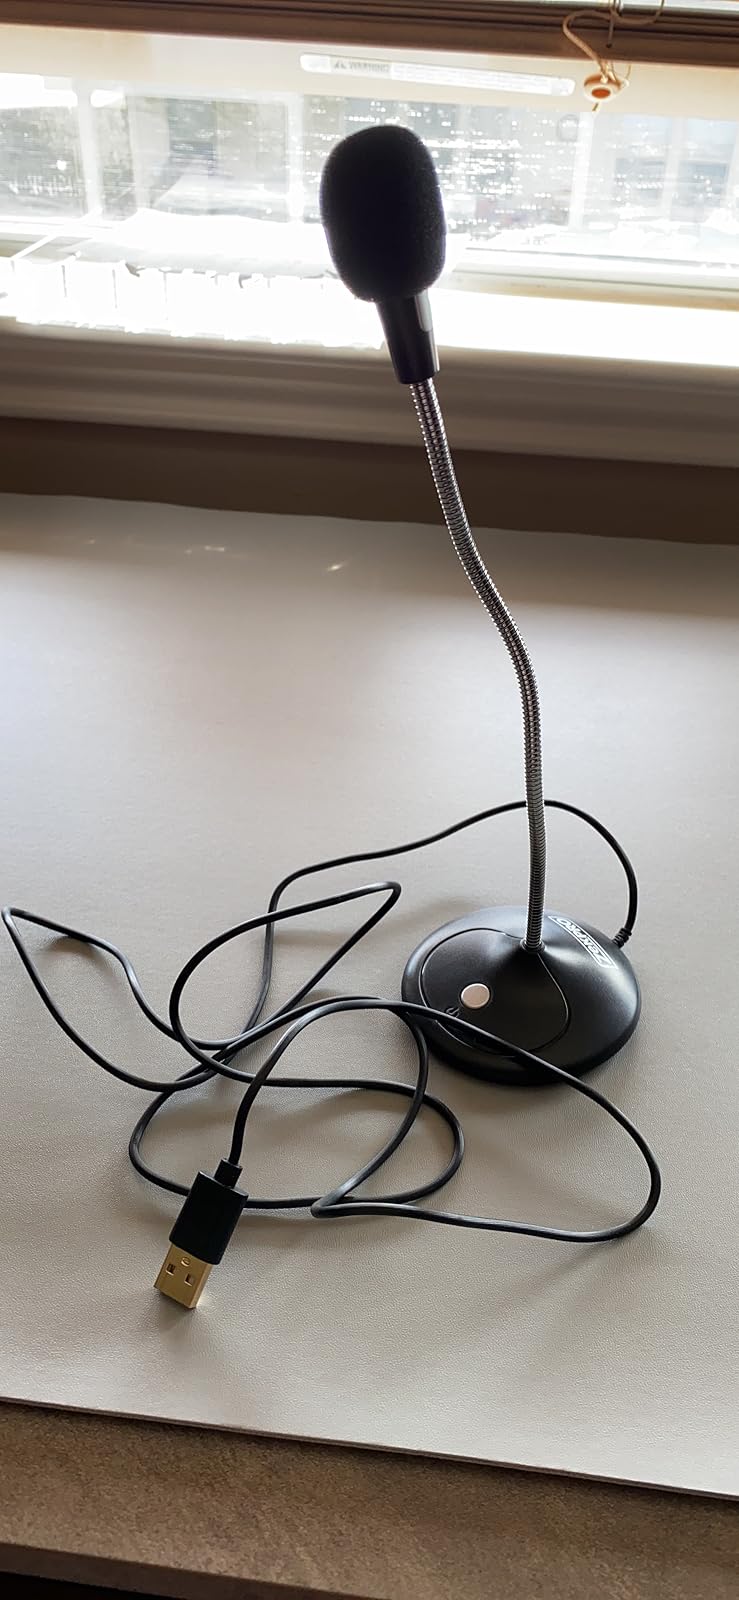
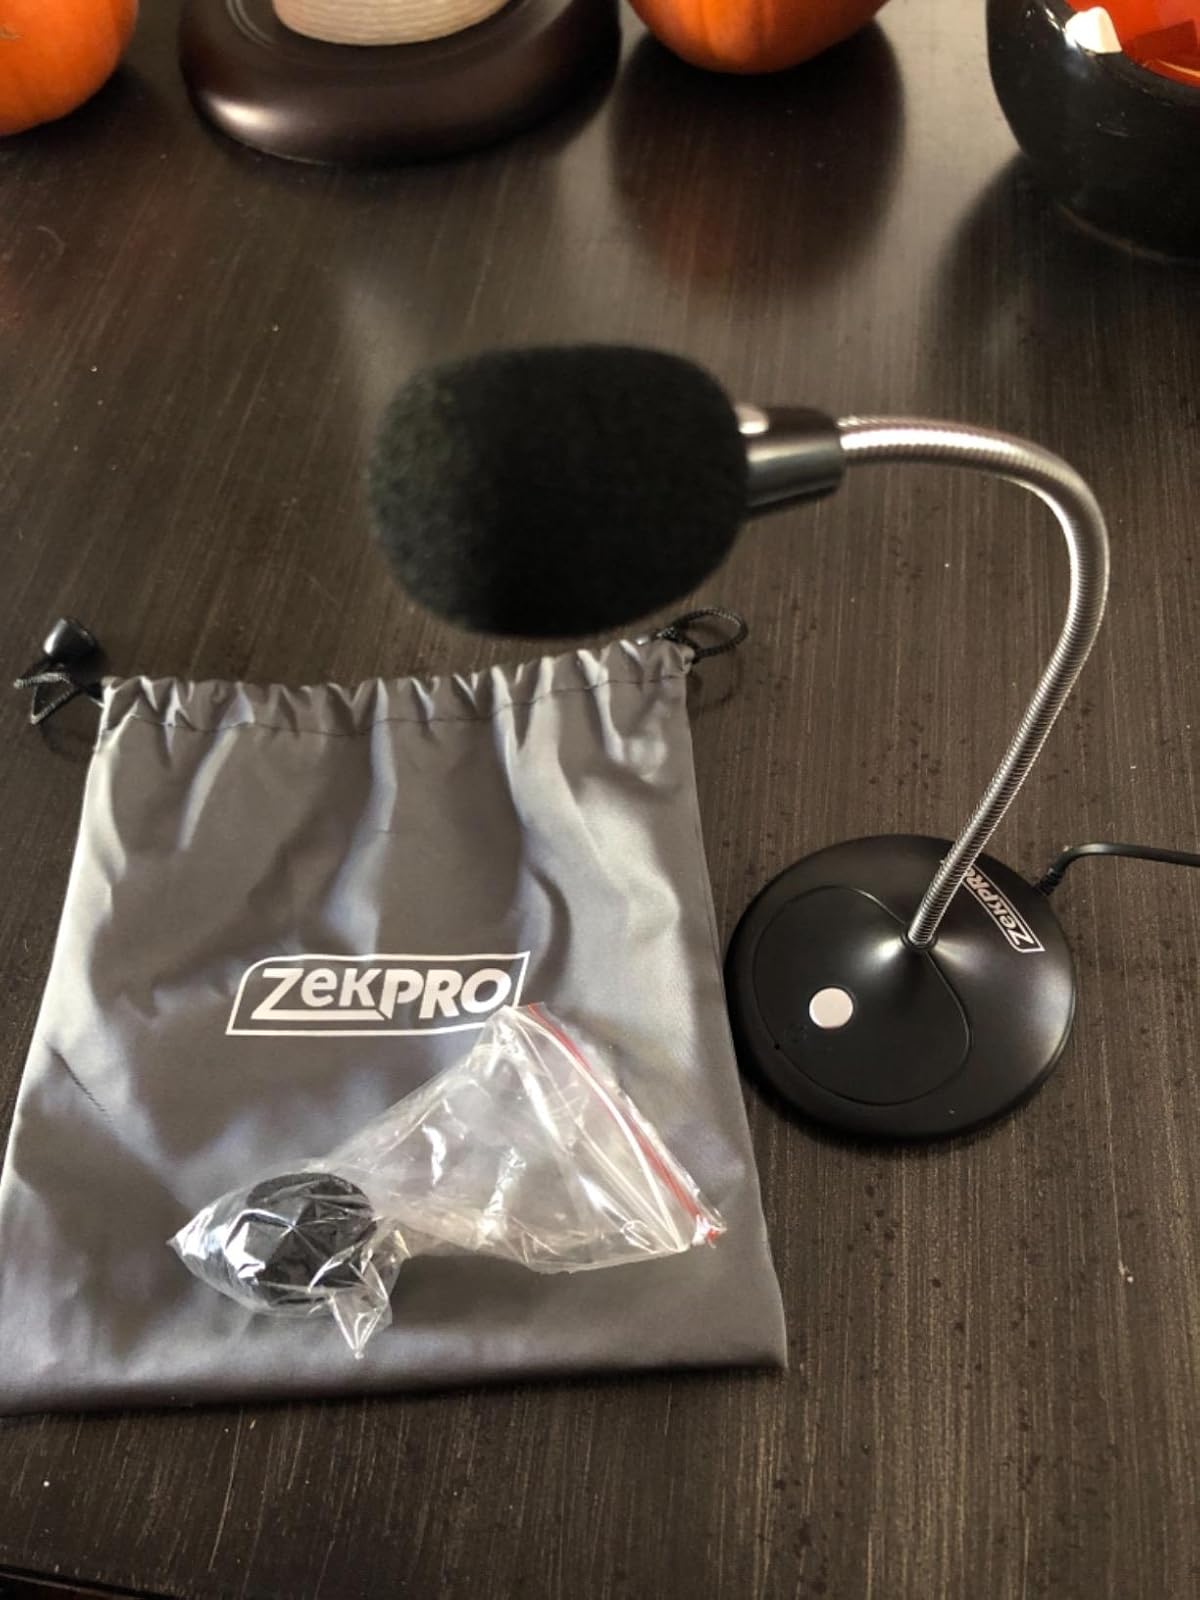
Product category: microphone
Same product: yes